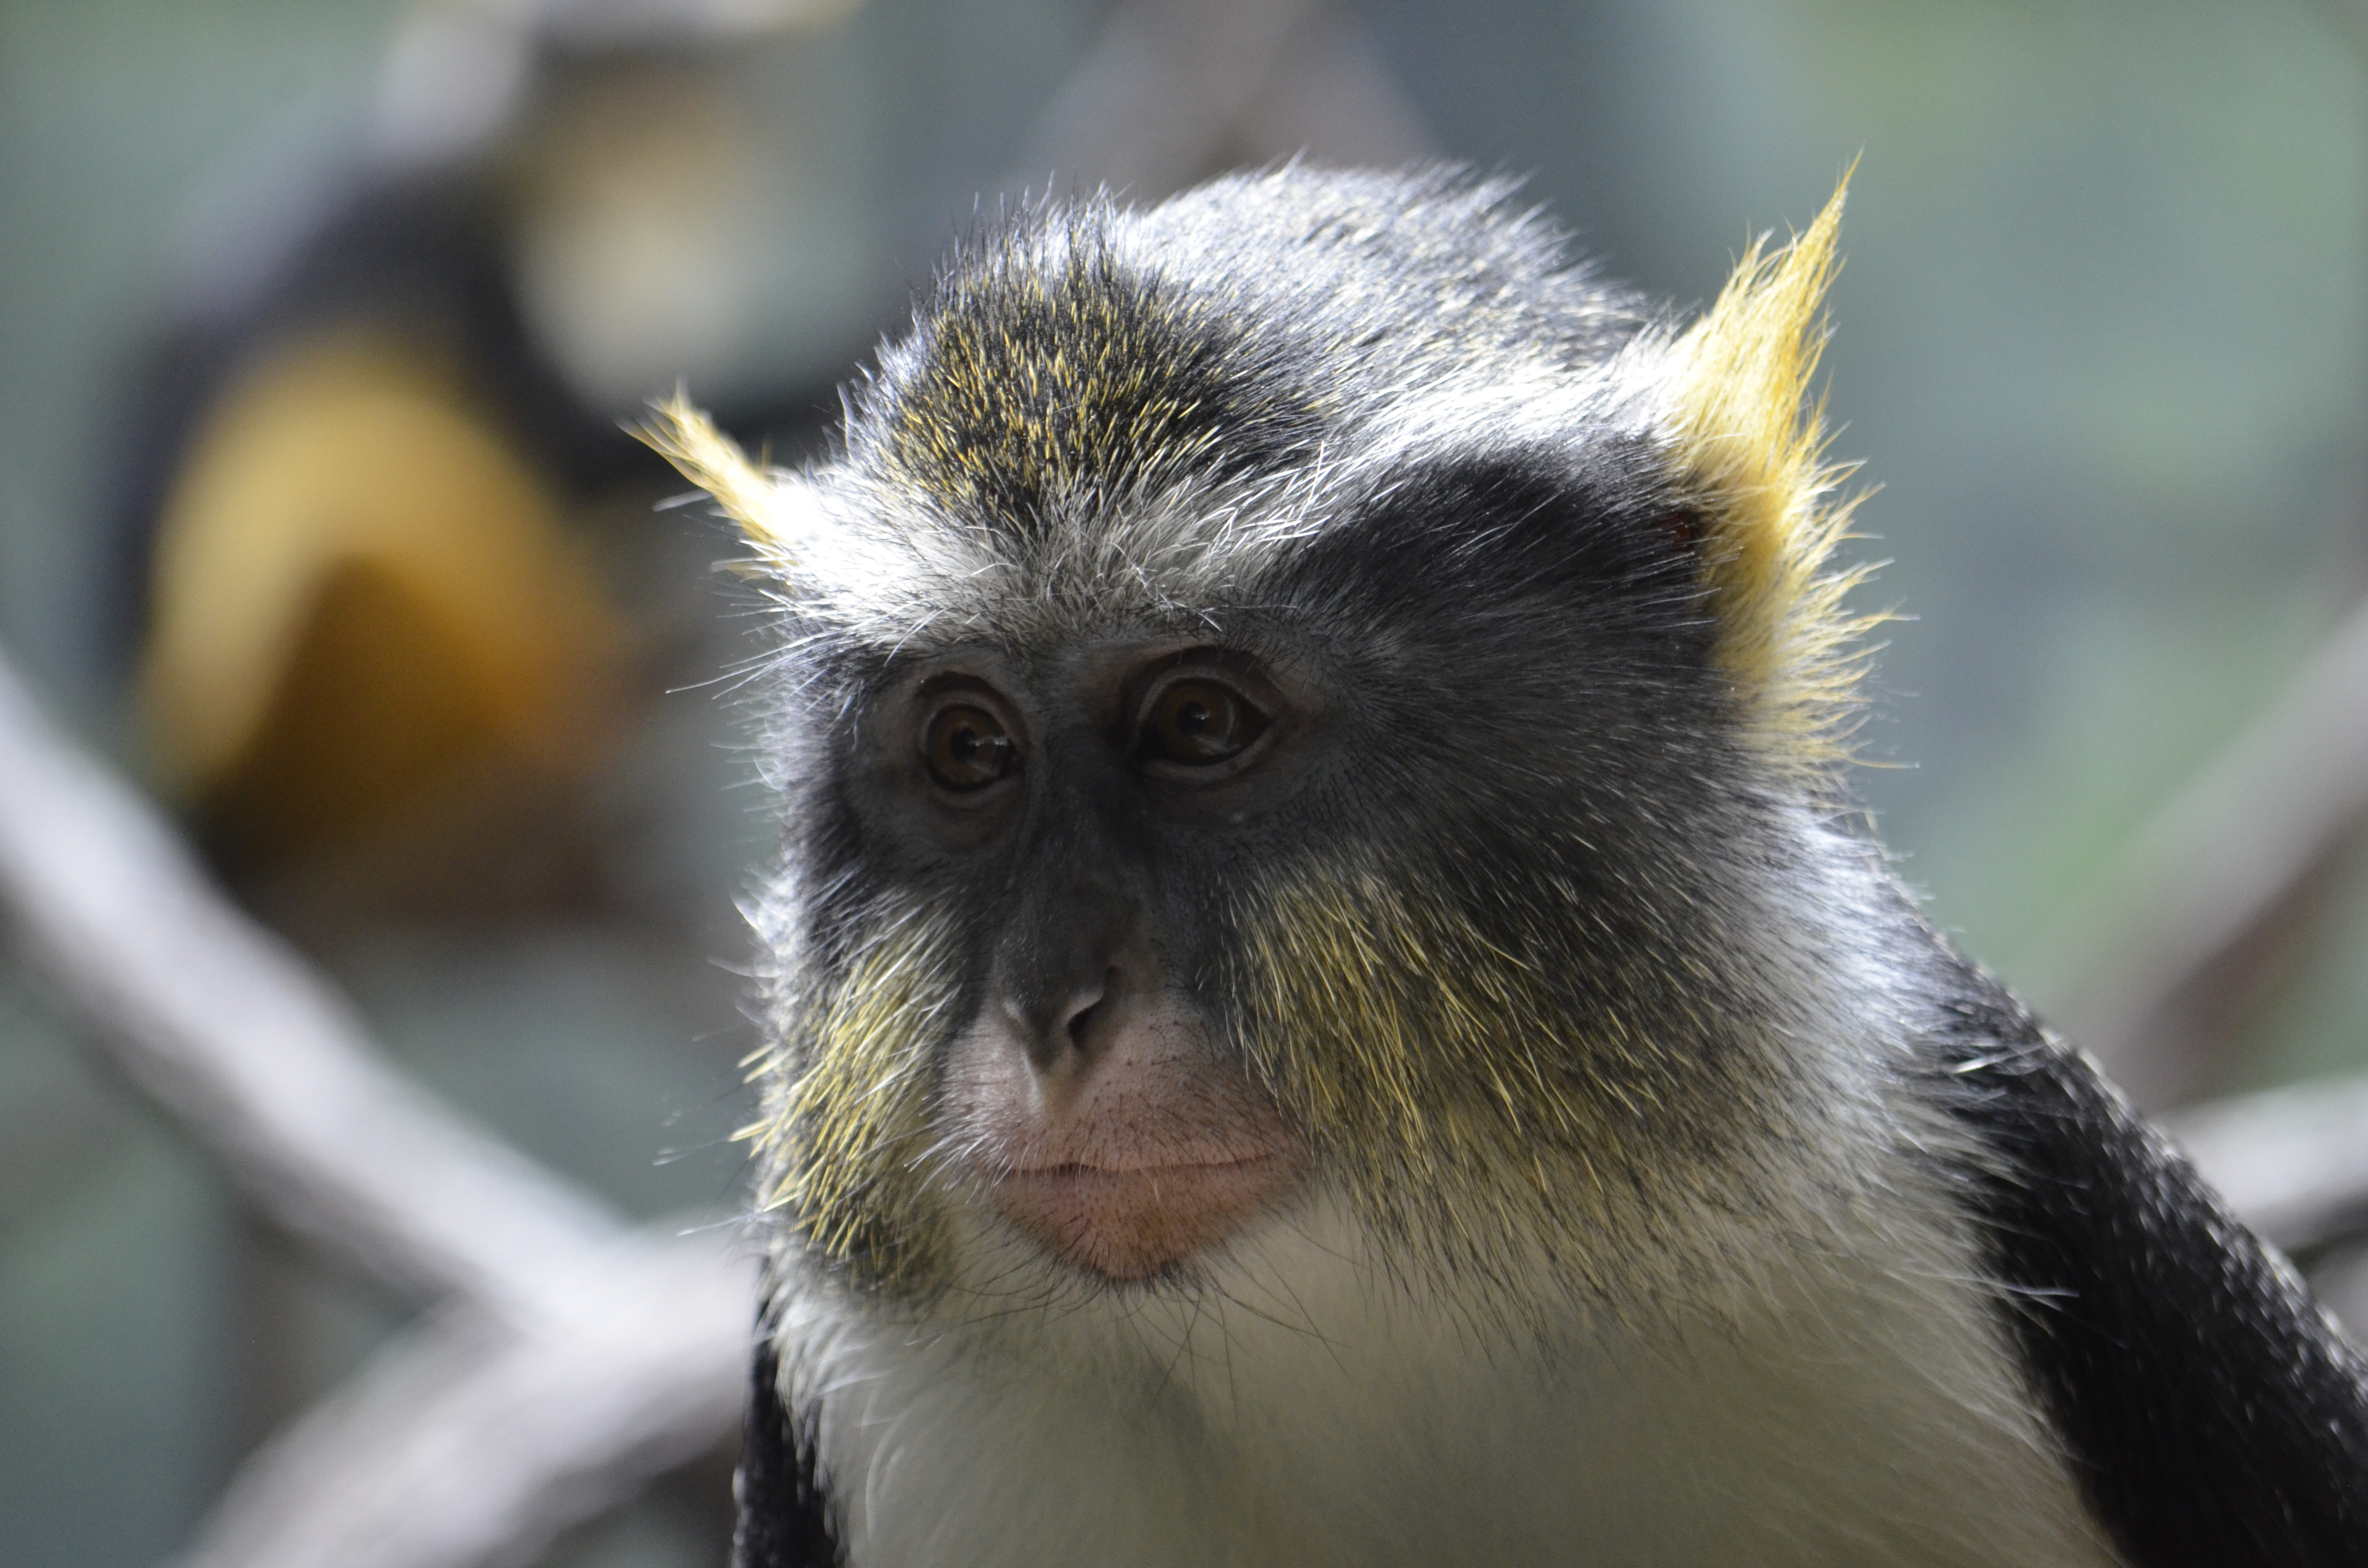
grey, monkey, mammal, vertebrate, old world monkey, primate, guenon, new world monkey, terrestrial animal, macaque, wildlife, langur, snout, organism, zoo, whiskers